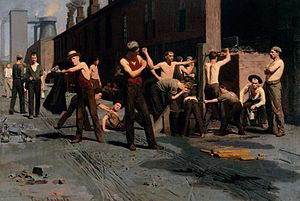
The Ironworkers' Noontime
The Ironworkers’ Noontime er malet i 1880 af den amerikanske maler Thomas Pollock Anshutz.